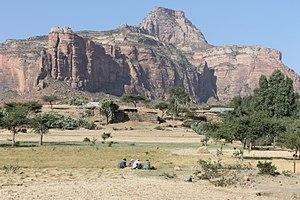
Le Tigré est, depuis 1995, une des neuf régions de l'Éthiopie. Son chef-lieu est Mékélé. Il jouxte la frontière de l'Érythrée, le Soudan à l'ouest, la région Afar à l'est et la région Amhara au sud. D'autres villes d'importance de cette région sont Abiy Adi, Adigrat, Aksoum, Humera, Shire, Korem, Alamata, Maychew, Wukro et Zalambessa.